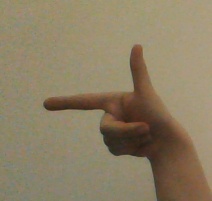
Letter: yaa